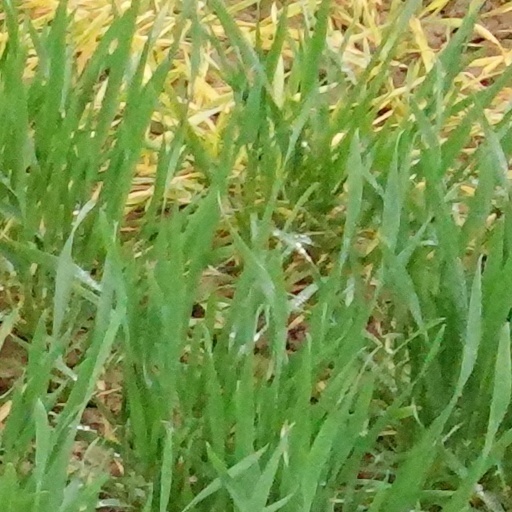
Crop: wheat